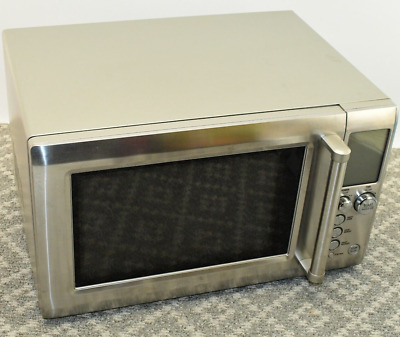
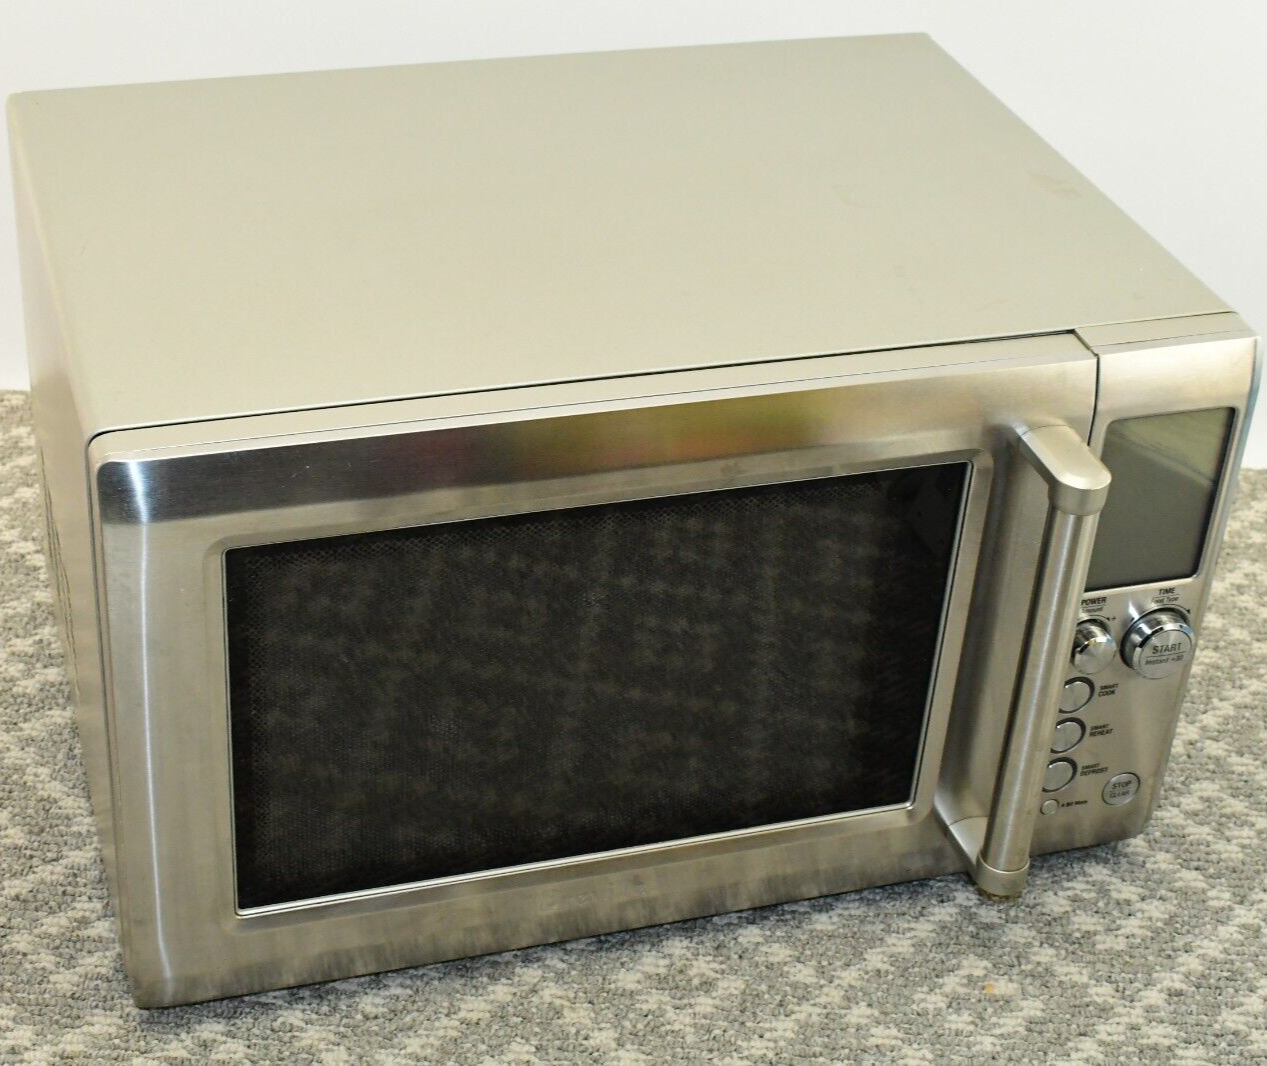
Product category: misc
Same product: yes